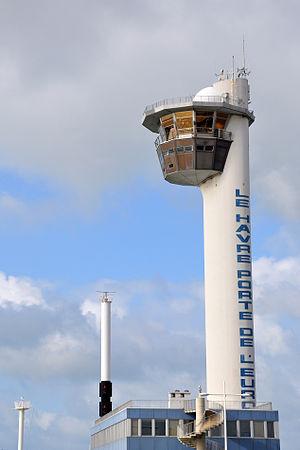
Tour du port du Havre.
Le port du Havre est un grand port maritime français de commerce et de passagers. C'est aussi un port de plaisance et de pêche sur la Manche.